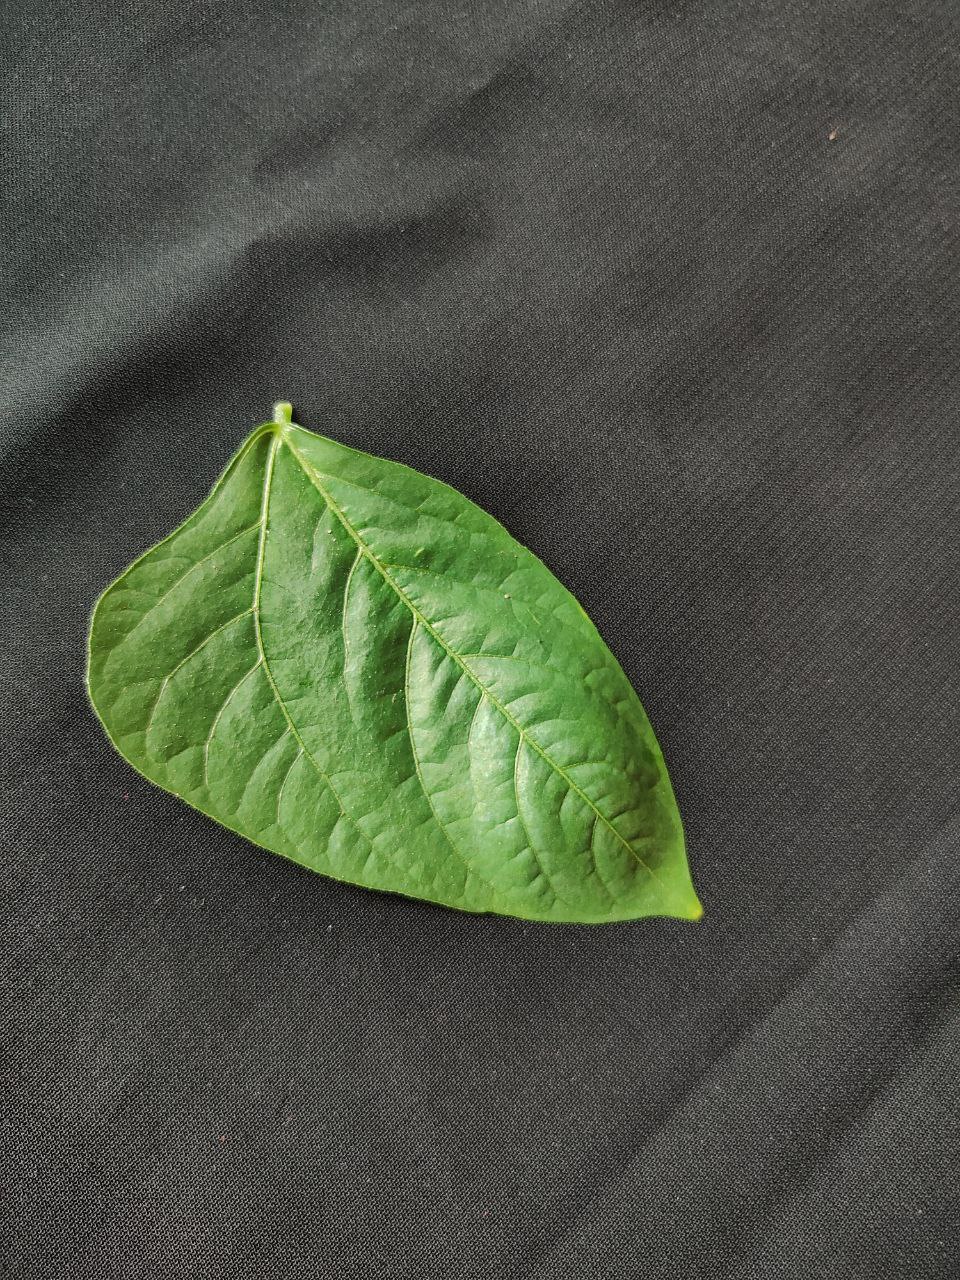
Crop: cowpea
Leaf condition: Fresh Leaf